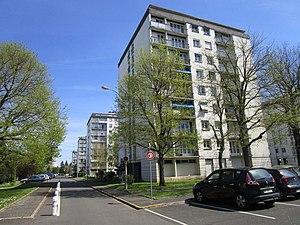
Tours du grand ensemble de Montjoyeux, allée André Le Notre, à Tours.
Tours-Sud désigne la partie la plus méridionale de la ville de Tours. Elle correspond généralement aux quartiers situés au sud du Cher : Montjoyeux, La Bergeonnerie, Les Fontaines et les Deux-Lions. Par extension, on y inclut parfois la rive droite du Cher, à savoir le quartier des Rives du Cher et Rochepinard.